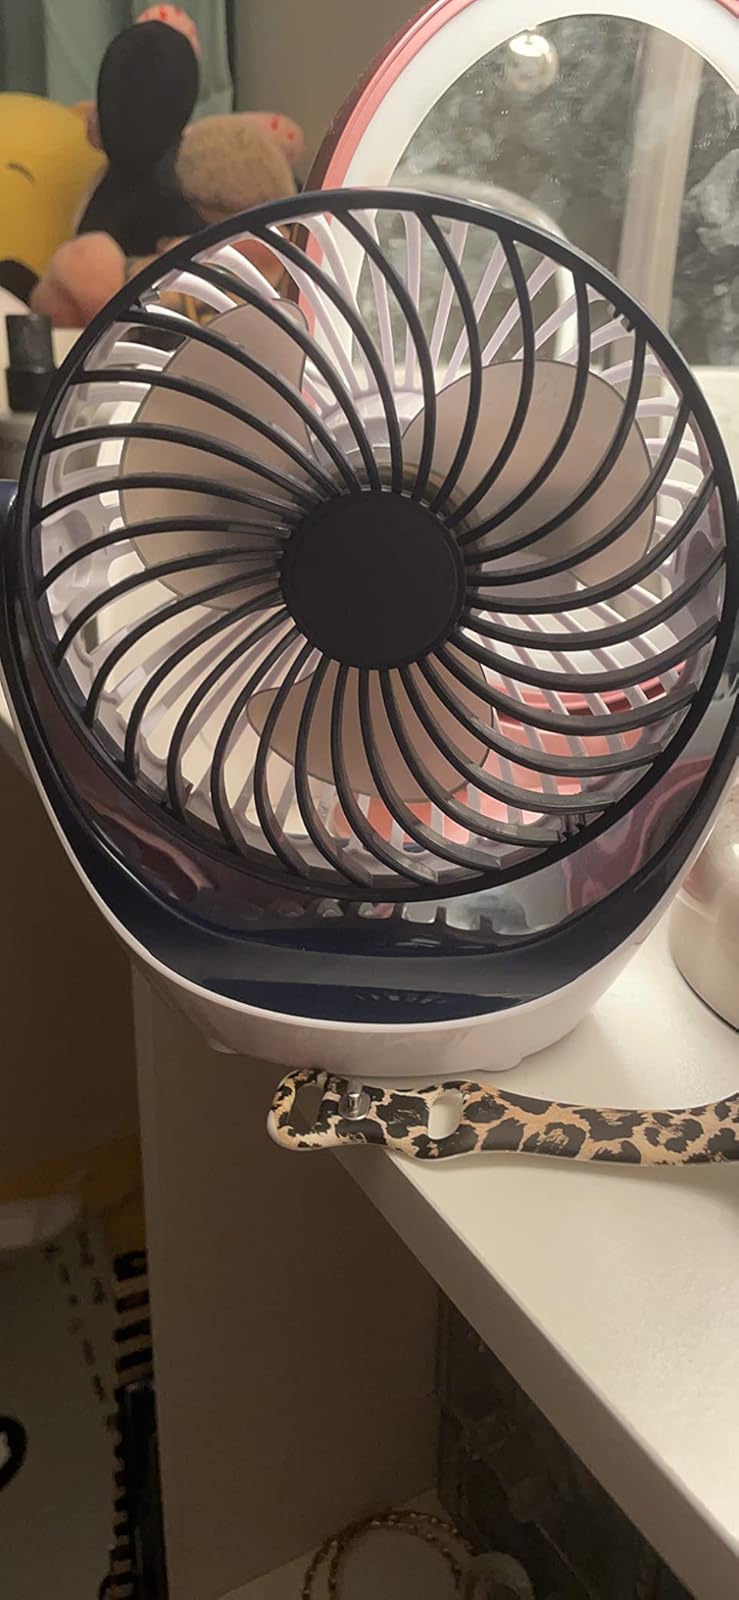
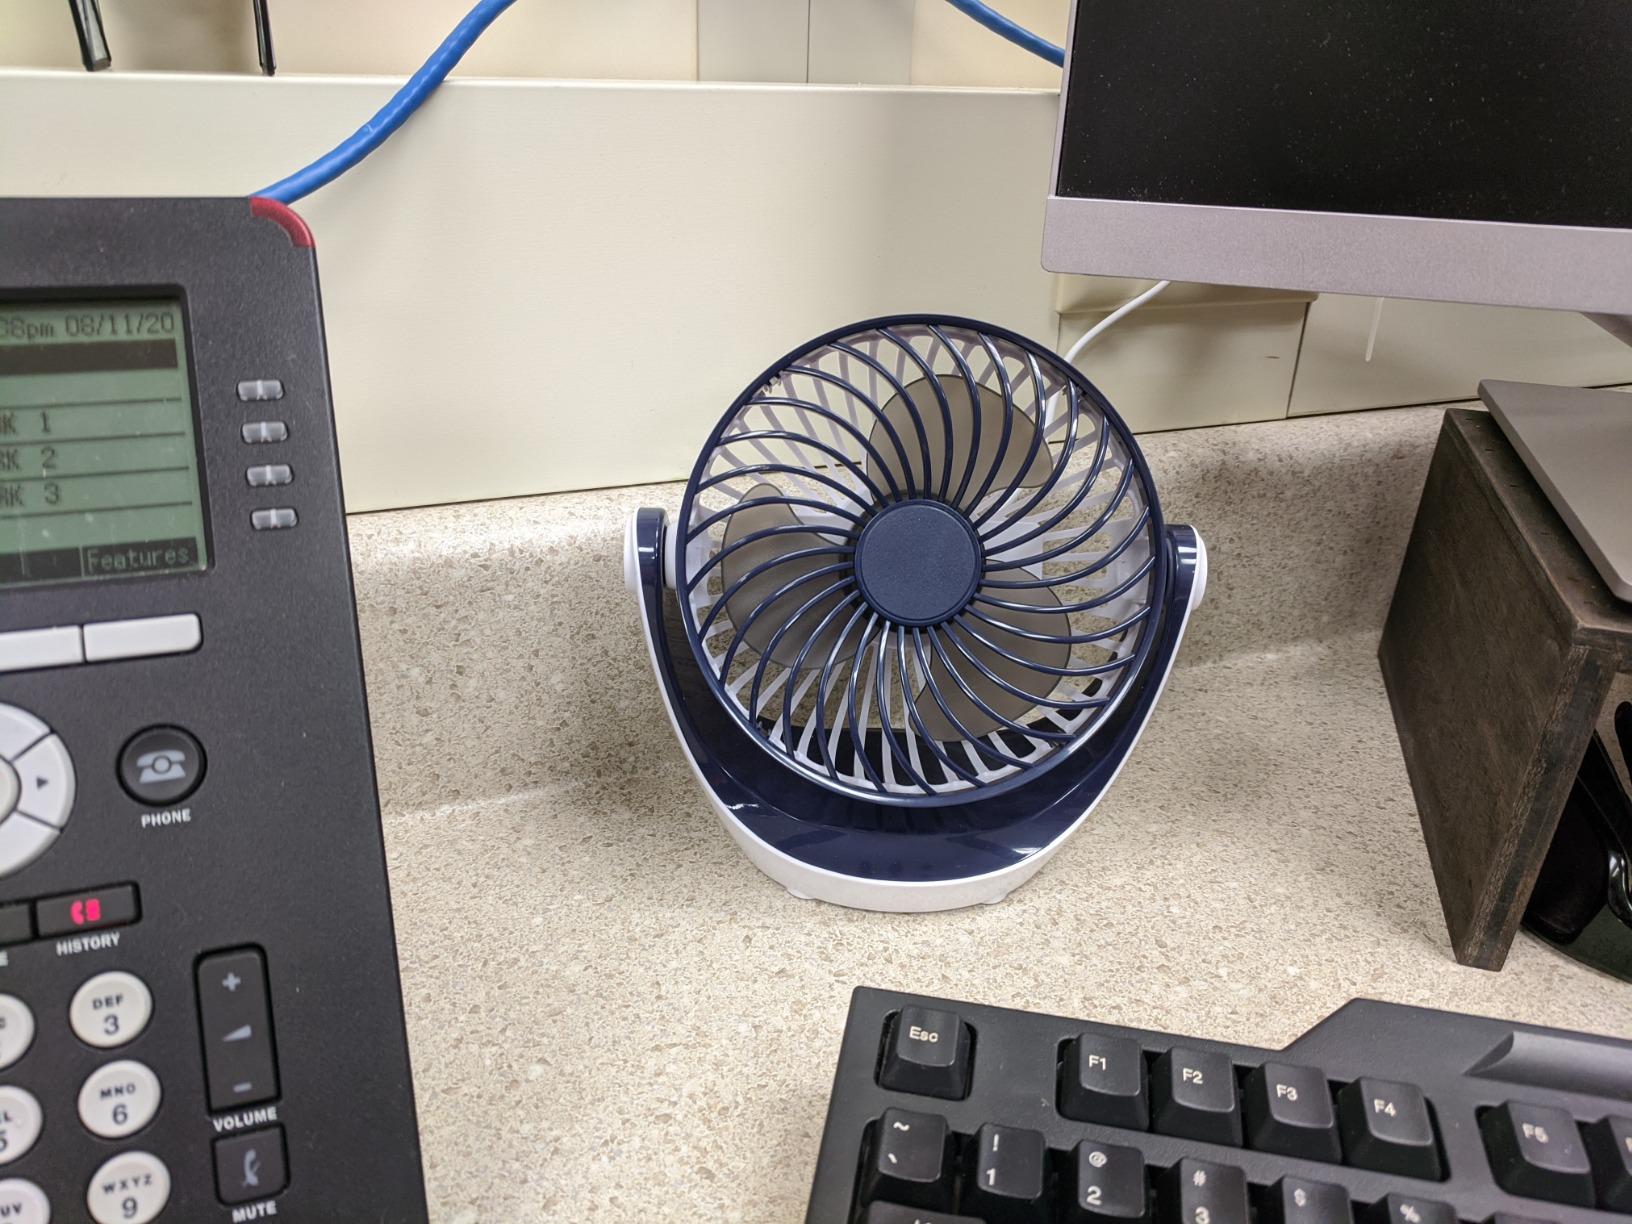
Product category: fan
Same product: yes